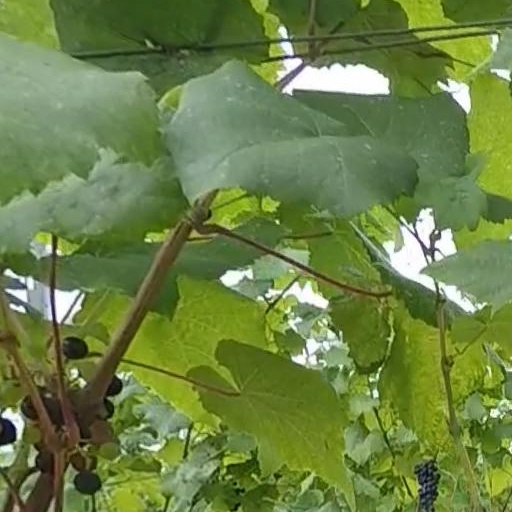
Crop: grape